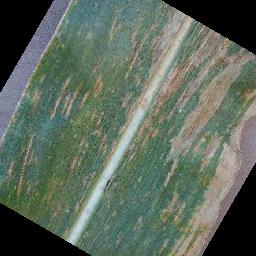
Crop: corn
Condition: (maize)_cercospora_spot_gray_spot